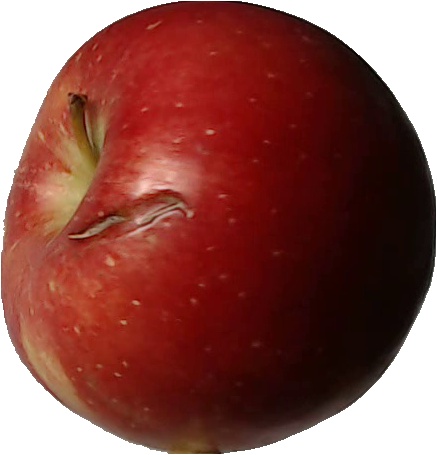
Label: apple_braeburn_1